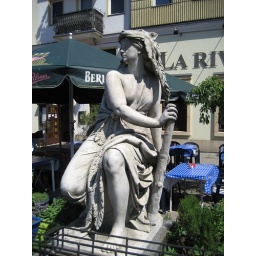
Walking around Nikolaivietel area. I like the Lion Skin on her head. This was by a bar on the river Spree.